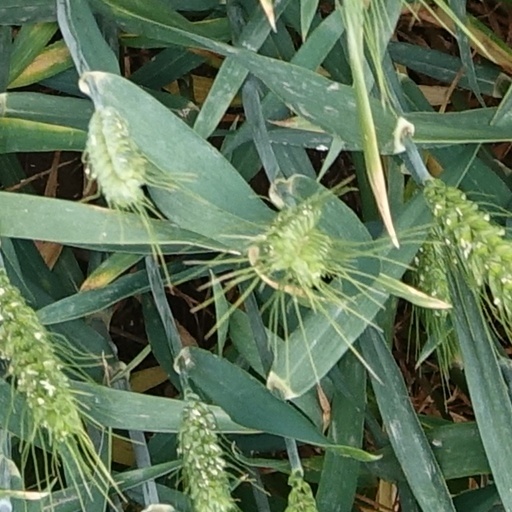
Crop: wheat